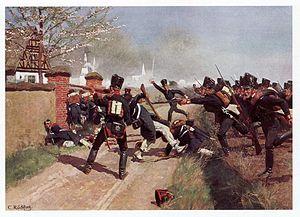
Le 1ᵉʳ Régiment d'infanterie de la Garde prussienne fut formé en 1806 à la suite des défaites prussiennes contre Napoléon à Iéna et Auerstædt, à partir des unités encore valides de la vieille garde royale de Prusse. Il forma d'emblée le régiment de la garde personnelle des rois de Prusse. Tous les souverains et les princes du sang, jusqu'à Guillaume II porteront l'uniforme de ce régiment. Le roi de Prusse était de plein droit chef de régiment, chef du 1ᵉʳ bataillon et chef de la 1ʳᵉ compagnie de ce régiment. Aussi cette unité d'élite tenait-elle le premier rang dans l'armée prussienne puis allemande, ce qui se manifestait entre autres par le fait que les officiers du 1ᵉʳ Régiment de la Garde avaient le privilège de défiler devant les princes et le Corps diplomatique lors de la présentation au trône chaque nouvel an. On désignait officieusement cette unité comme le « Premier régiment de la Chrétienté ».